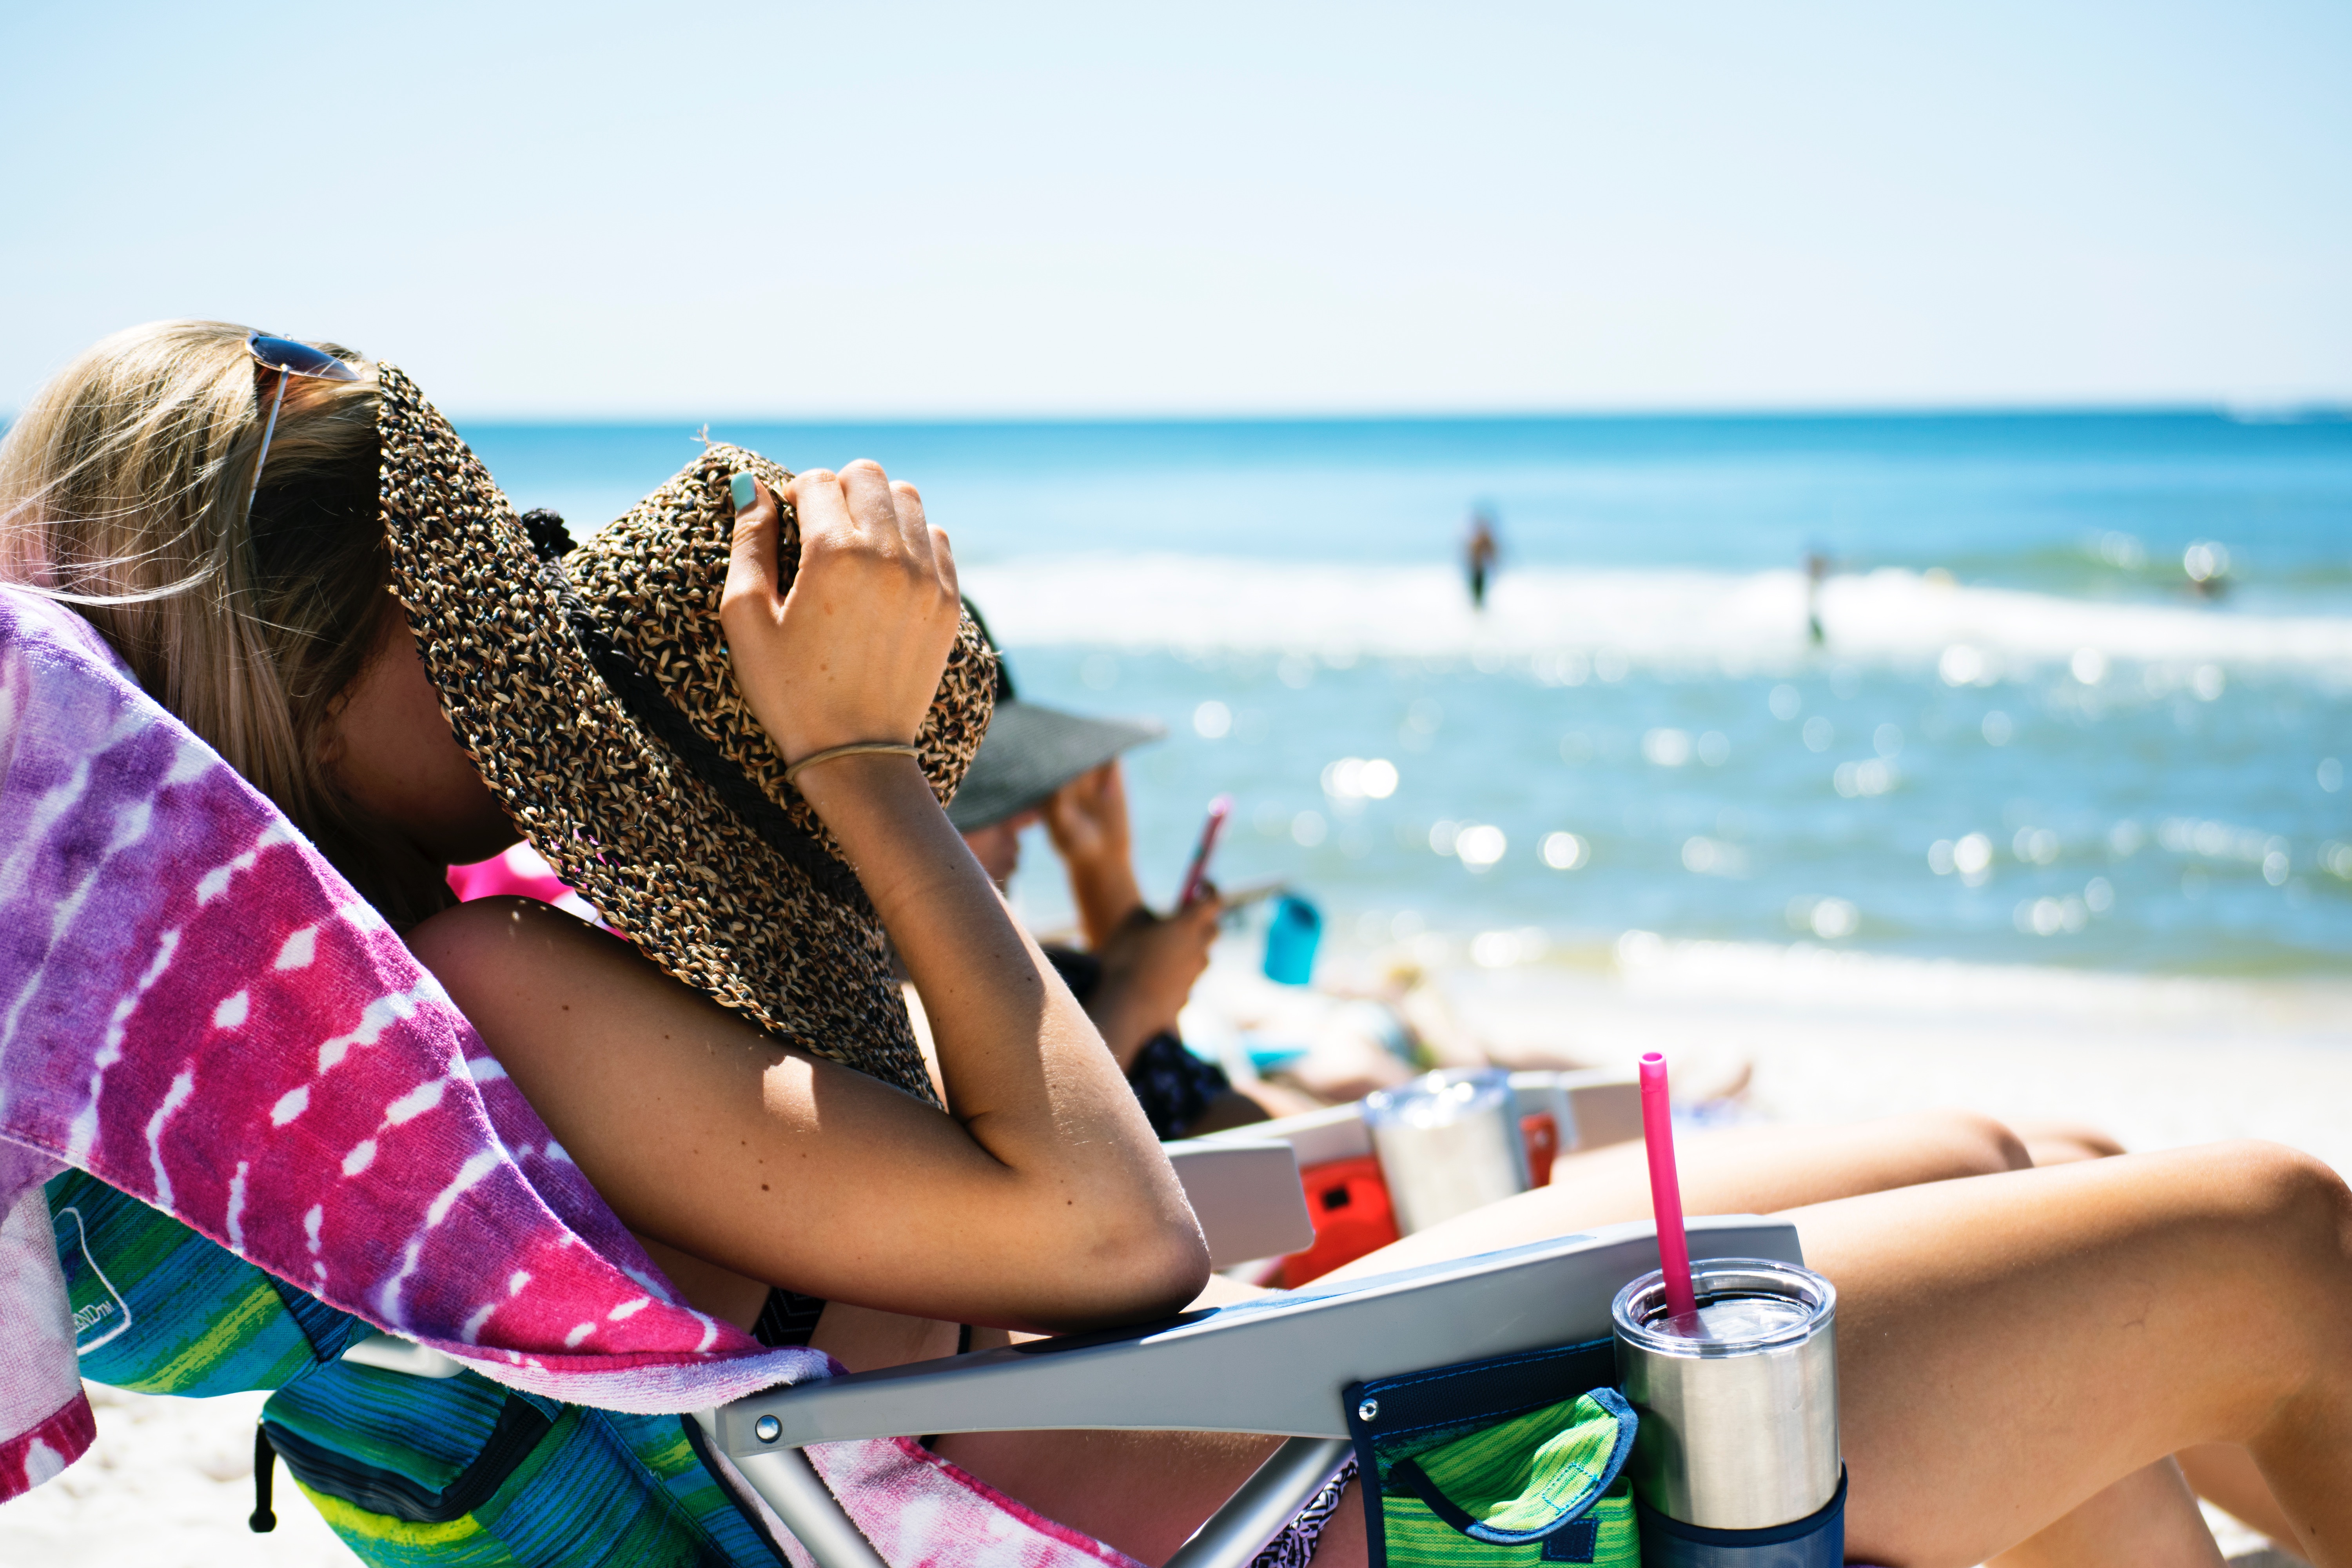
beach, ocean, woman, vacation, leg, tan, model, color, hat, leisure, beauty, photo shoot, sun tanning